Pressure cooker

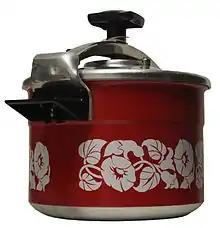
Super cocotte décor SEB, 1973. Aluminium body, polyamide lacquered with an embossed aluminium lid and a stainless steel stirrup. On display at the Musée gallo-romain de Fourvière, Lyon. 18/10.

In 1679, French physicist Denis Papin, better known for his studies on steam, invented the "steam digester" in an attempt to reduce the cooking time of food. His airtight cooker used steam pressure to raise the water's boiling point, thus cooking food more quickly. In 1681 Papin presented his invention to the Royal Society of London as a scientific study; he was later elected as a member.